Shrewsbury and Welshpool Railway

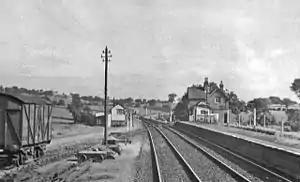
Breidden Station in 1953

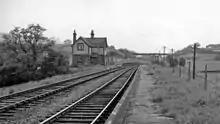
Breidden Station in 1962

The main line of the S&WR continued in use as the main route from Shrewsbury to Welshpool and, via the ex-Cambrian Railways main line, to mid-Wales and Machynlleth. The railway was jointly operated by the LNWR (LM&SR after 1923) and the Great Western Railway until nationalisation, when it became part of British Railways. All of the intermediate stations were subsequently closed in September 1960.